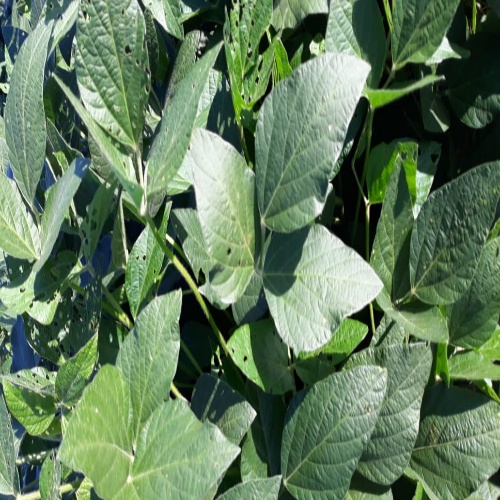
Label: Diabrotica_speciosa